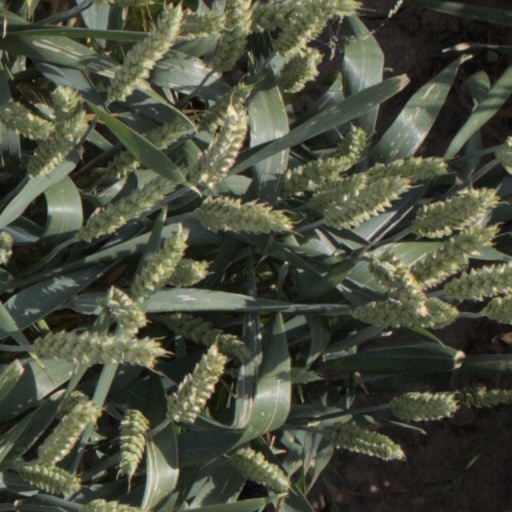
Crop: wheat